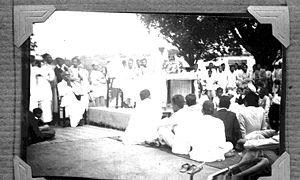
Le mouvement Quit India était un appel pour une indépendance immédiate de l'Inde, émis par Gandhi le 8 août 1942.